CitySpire

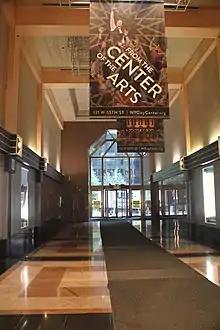
Pedestrian corridor in the base

A pedestrian arcade between 56th and 55th Streets is included in CitySpire's base as part of its construction. The arcade is one of nine passageways that form 6½ Avenue, a set of full-block passageways from 51st to 57th Street between Sixth and Seventh Avenues. It was built as a "through-block connection" under the Special Midtown District, created in 1982. The connection itself was not opened until 1997, several years after the building opened; the delay was largely due to the building's foreclosure and other disputes in the early 1990s. The arcade, designed by Brennan Beer Gorman, consists of marble and granite walls as well as a ceiling. The passageway is decorated in an Art Deco-inspired style, with theater posters on the walls. The space has recessed lights on the ceiling and lights on the walls, but there is no seating since the passageway was designed merely for pedestrian movement.